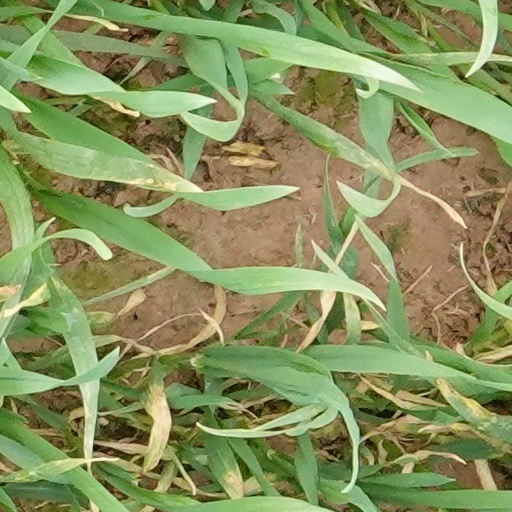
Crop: wheat